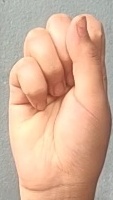
ASL sign: S